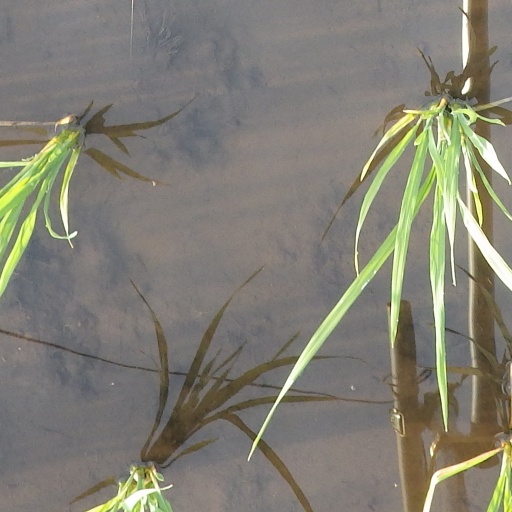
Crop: rice